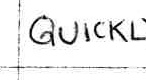
Label: quickly